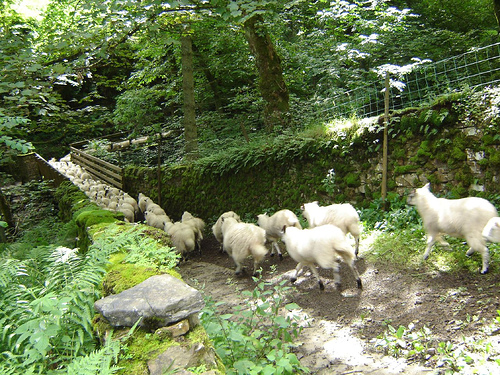
user: Given an image and a question. Answer the question in a short answer. Question: What is the scientific name of those animals? Short Answer:
assistant: ovis aries